MSPO

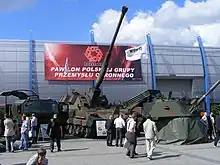
International Defence Industry Exhibition in 2008

Międzynarodowy Salon Przemysłu Obronnego (International Defence Industry Exhibition) is the largest trade fair event dedicated to military equipment in Central and Eastern Europe and one of the largest in the world. Established in 1993, it is held every year in September at in Kielce, Poland. The exhibition brings together over 600 exhibitors from over 30 countries and attracts more than 19,000 visitors annually. The MSPO showcases the latest military technologies, armaments and products for the army. This four-day trade fair is attended by the professionals, who represent Polish Army, the Police, the Ministry of National Defence, the Ministry of Interior and Administration, and Polish Government. The event is visited by the world’s largest defense industry powers, such as: Austria, Belgium, Czech Republic, Denmark, Finland, France, Germany, Great Britain, India, Israel, Italy, Korea, Norway, Poland, Spain, Sweden, Switzerland, The Netherlands, Turkey, Ukraine, and the United States.